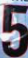
Number: 5